The Burning Bridge

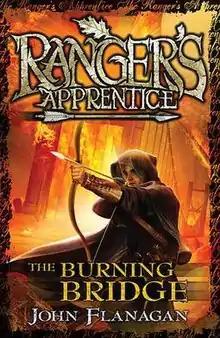
Second Australian edition cover of "The Burning Bridge"

The Burning Bridge is the second book of the "Ranger's Apprentice" series, written by Australian author John Flanagan. It was released in Australia on 5 May 2005.